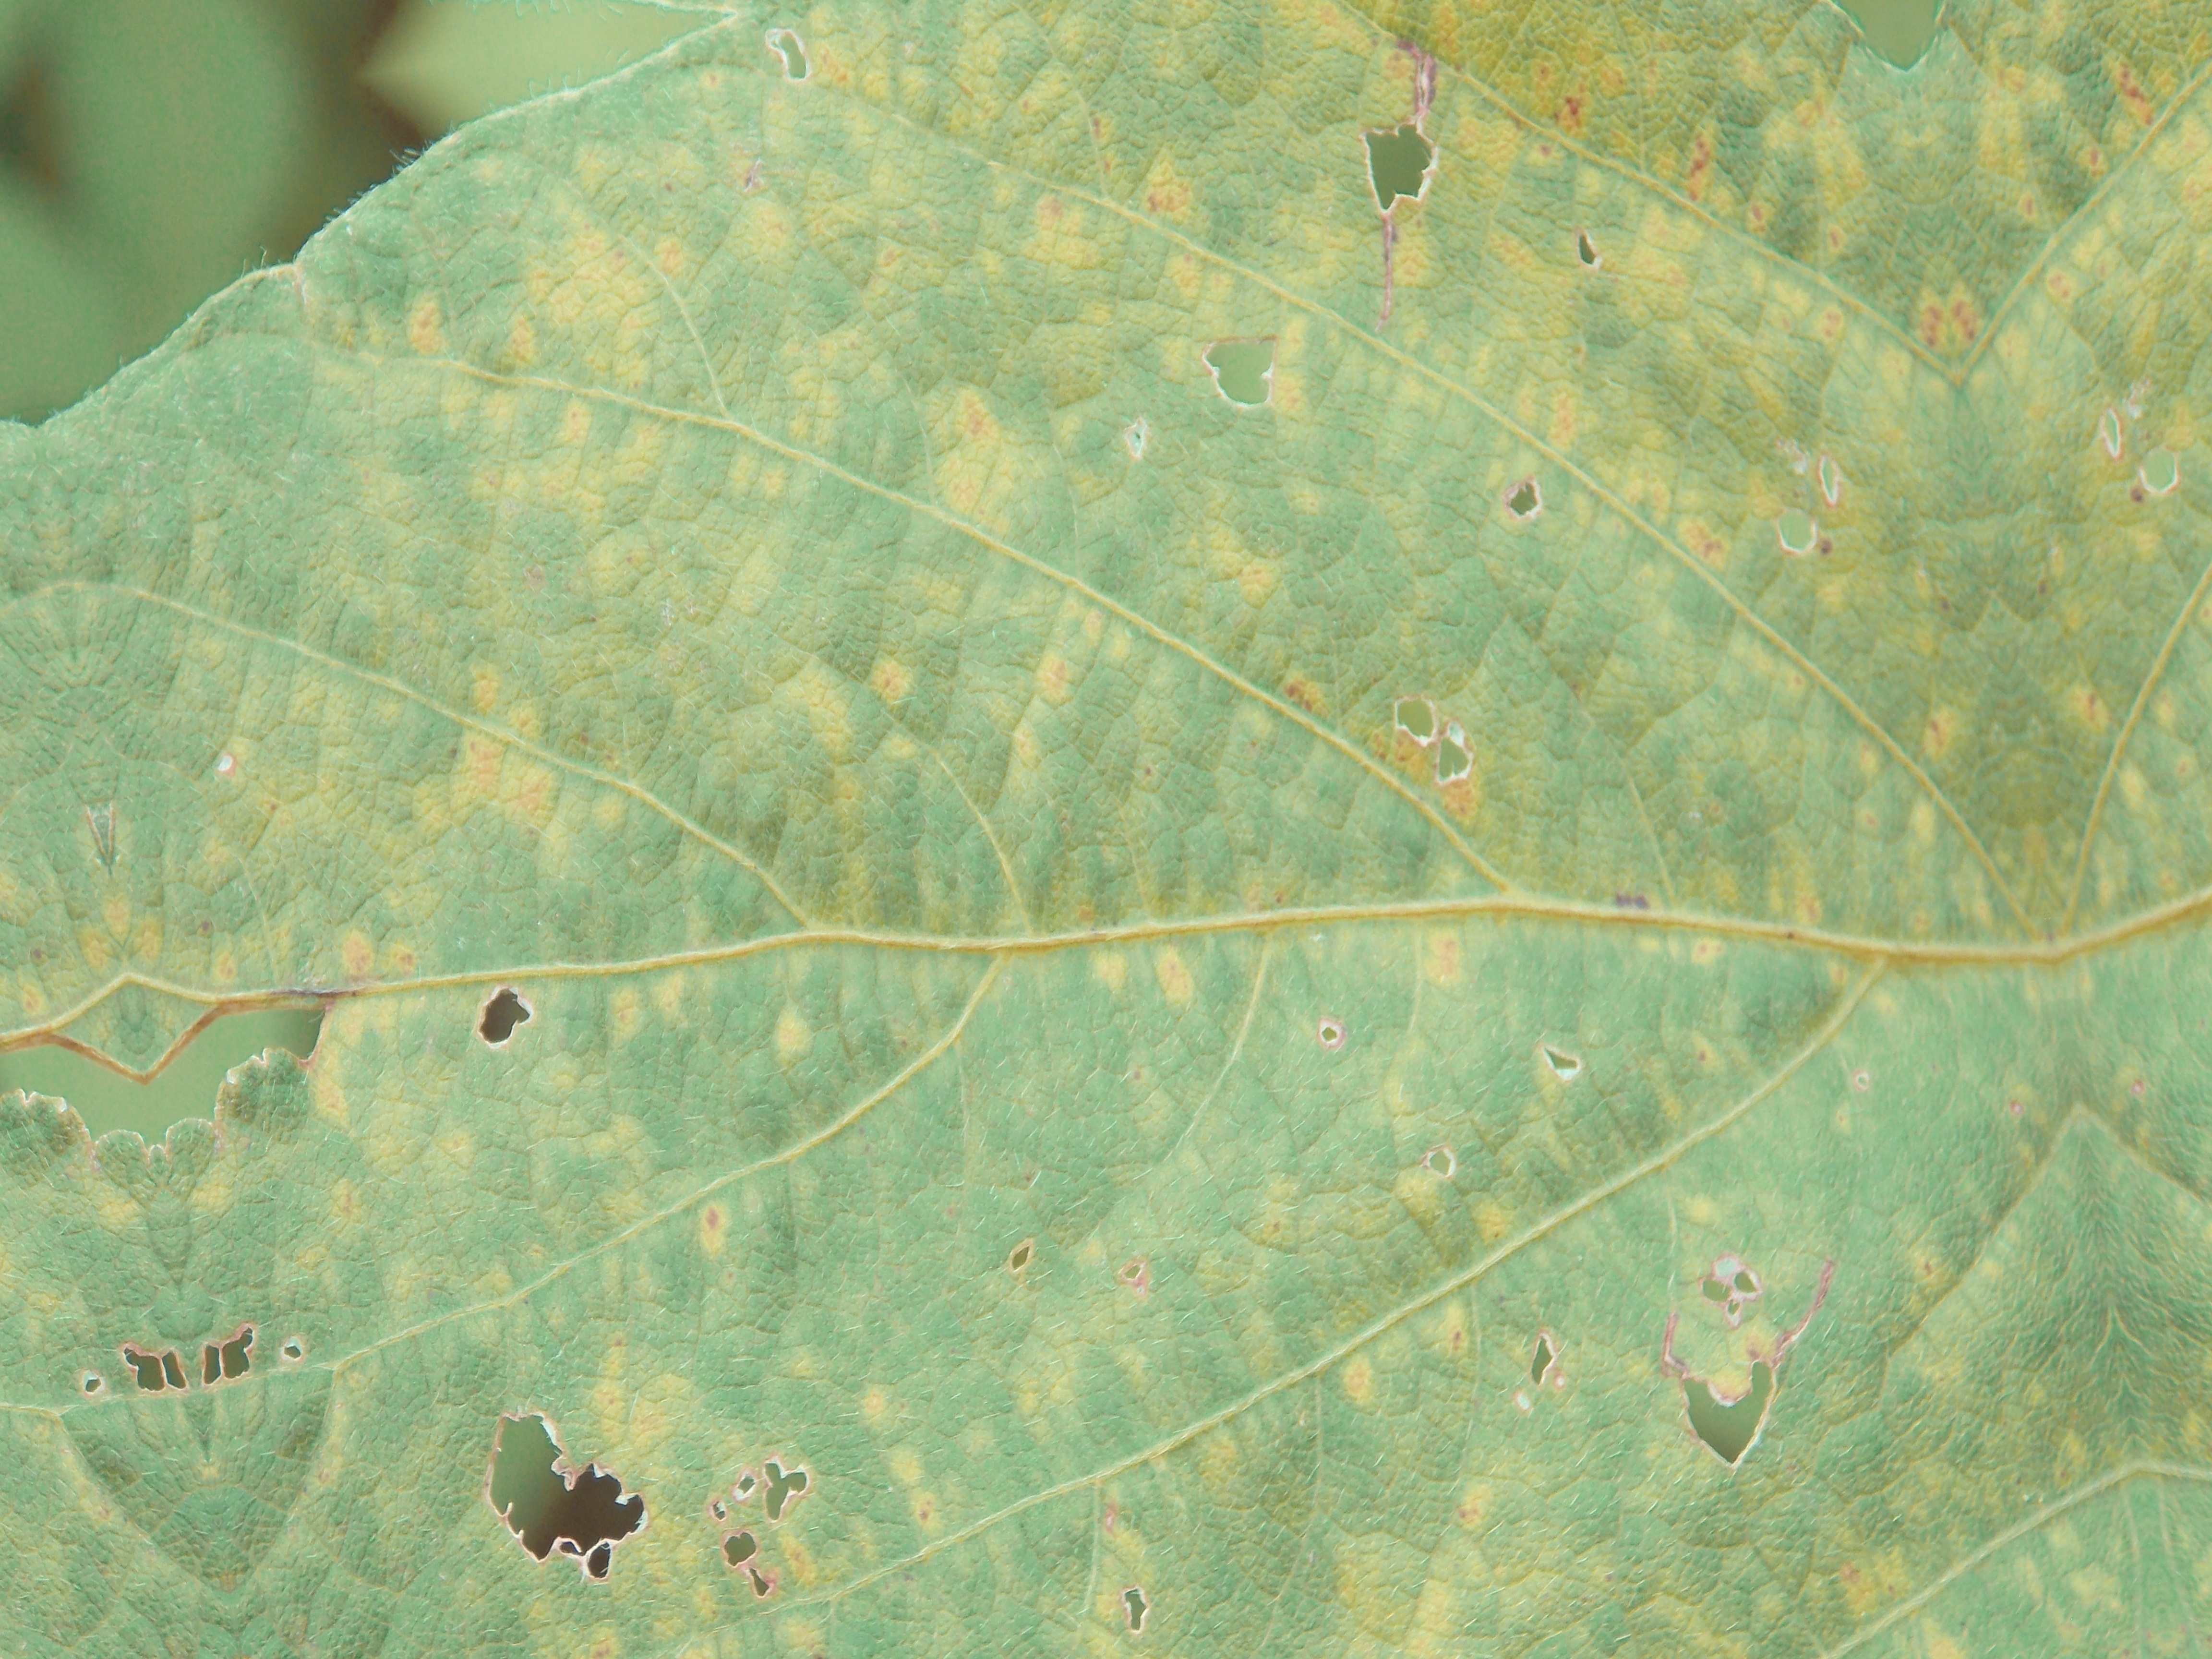
Label: Disease